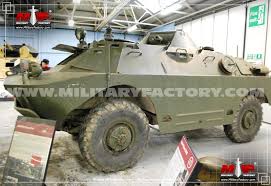
Label: BRDM